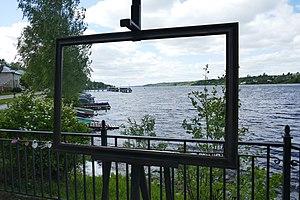
Plyos (Oblast d'Ivanovo)
Ples ou Plios est une ville de l'oblast d'Ivanovo, en Russie, et le centre administratif du raïon de Privoljsk. Sa population s'élevait à 2 089 habitants en 2014.